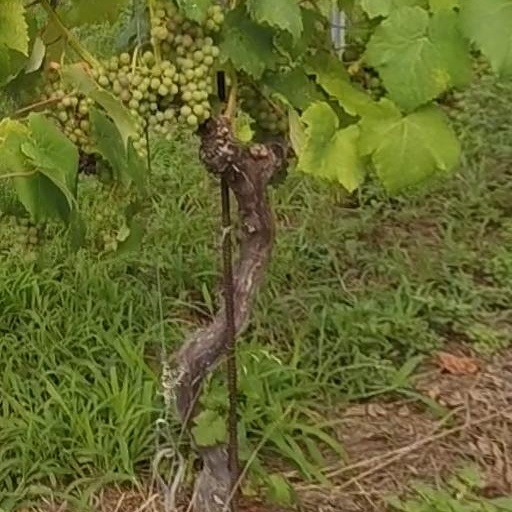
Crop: grape